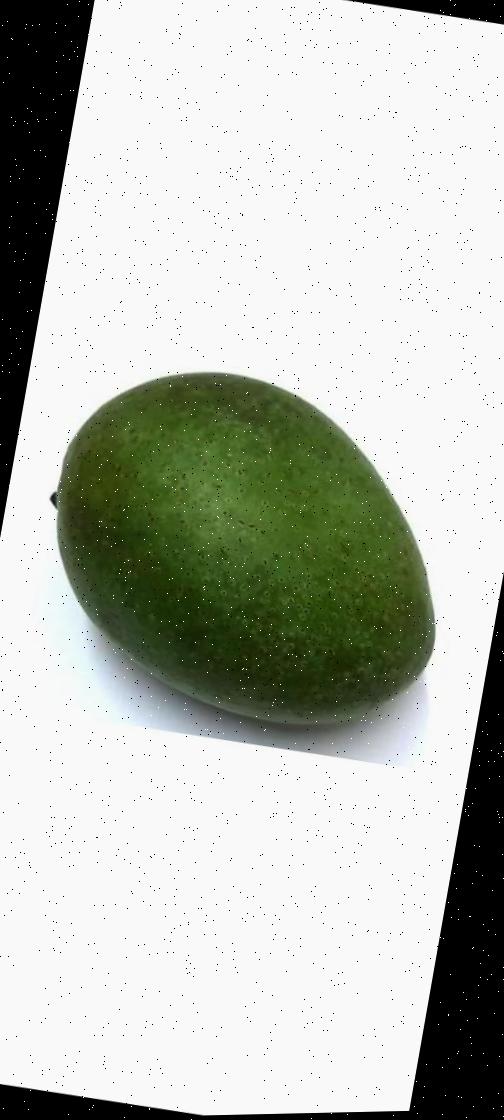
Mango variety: Ashshina Zhinuk